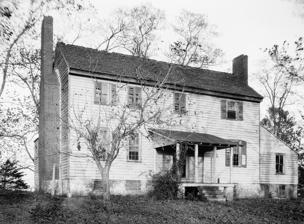
Building: Monte Verde (Center Cross, Virginia)
Country: United States of America
Year built: 1815
Historic house in Virginia, United States United States historic place Monte Verde U.S. National Register of Historic Places Virginia Landmarks Register Mount Verde, HABS Photo Show map of Virginia Show map of the United States Location 405 Monte Verde Rd., Center Cross, Virginia Coordinates 37°48′23″N 76°46′06″W / 37.80639°N 76.76833°W / 37.80639; -76.76833 Area 12.8 acres (5.2 ha) Built c. 1815 ( 1815 ) Built by Janey, Joseph Architectural style Federal NRHP reference No. 02000586 VLR No. 028-0029 Significant dates Added to NRHP May 30, 2002 Designated VLR March 13, 2002 Monte Verde , also known as Omnium Hill, is a historic plantation house located at Center Cross , Essex County, Virginia United States. It was built about 1815, and is a two-story, frame dwelling clad in weatherboard.  It has two one-story wings added in 1958. The interior features original Federal style woodwork. It was listed on the National Register of Historic Places in 2002. References